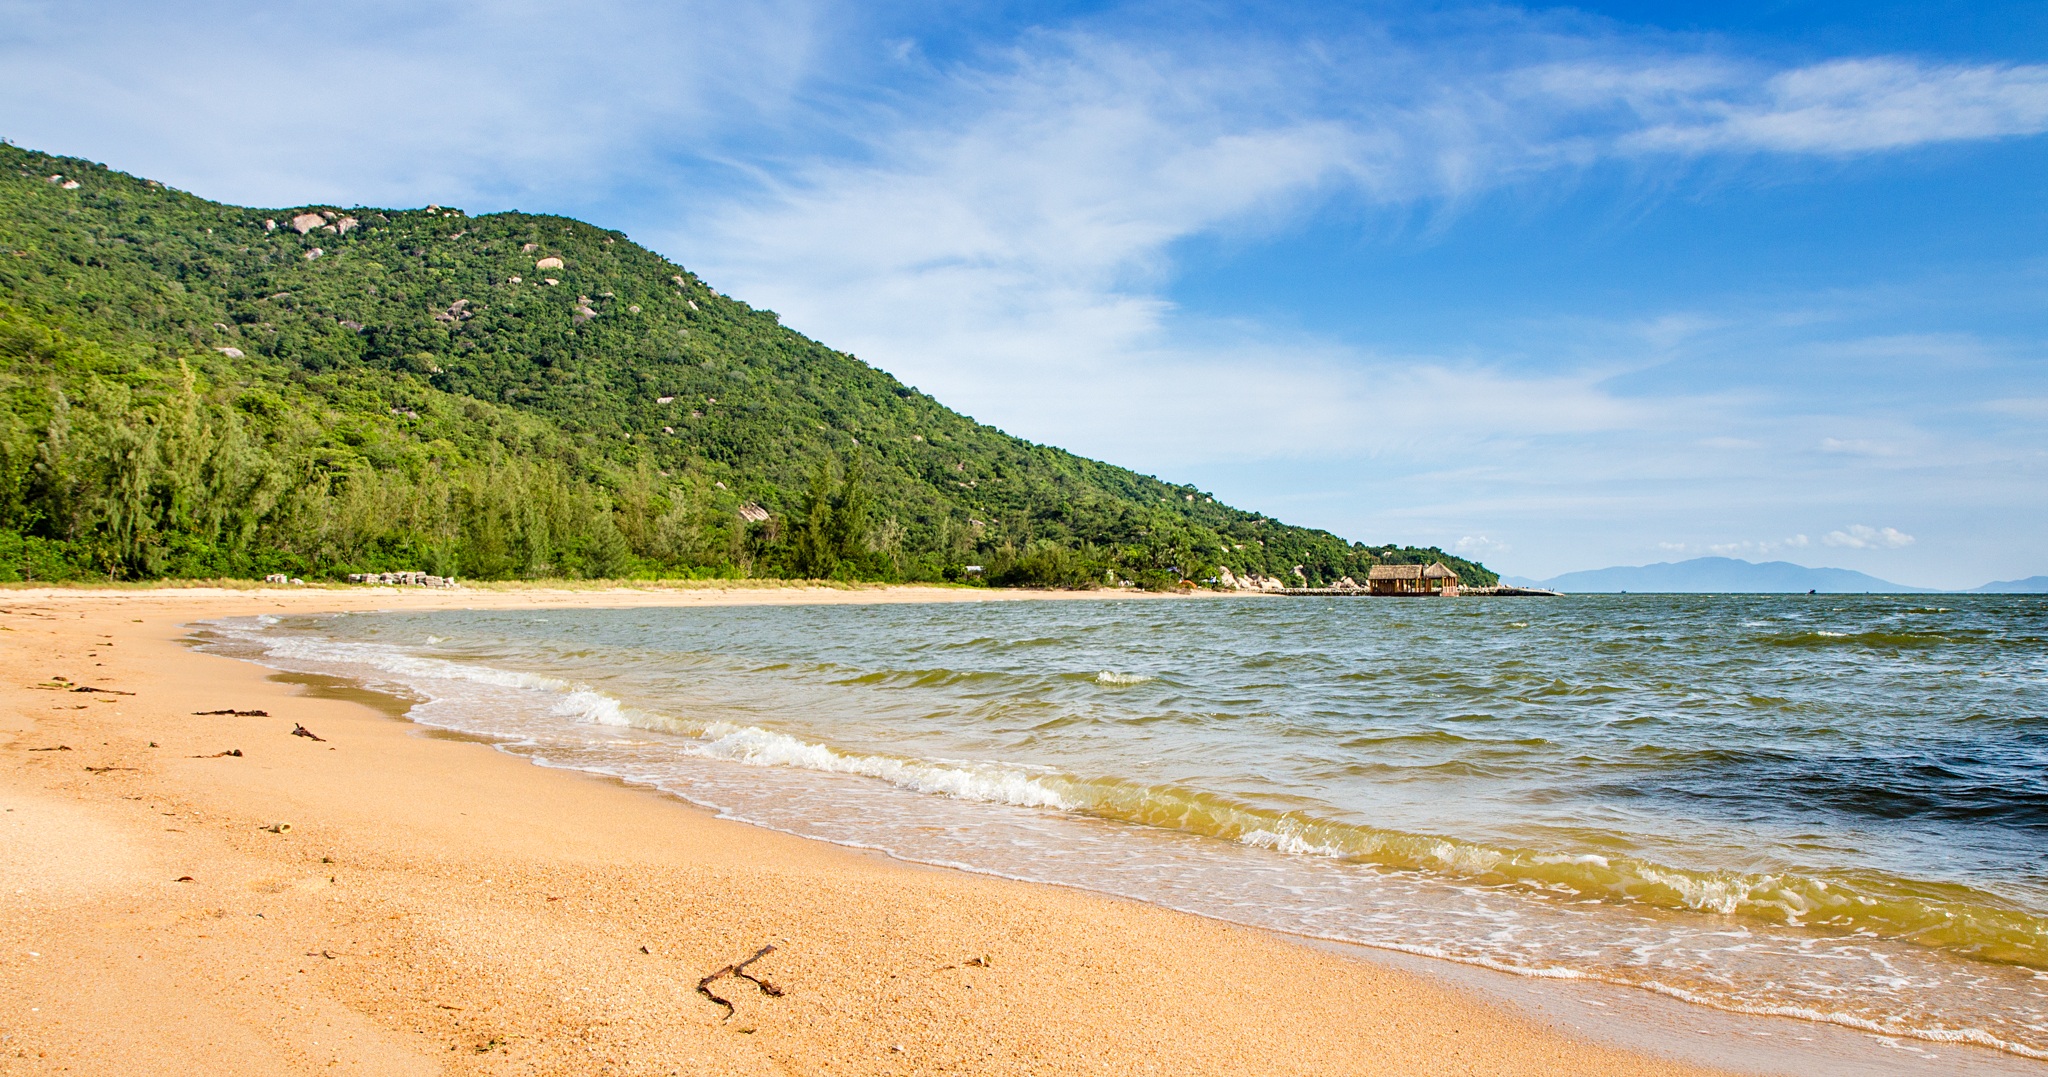
beach, sea, coast, sand, ocean, shore, wave, flower, home, vacation, male, cove, bay, page, knife, body of water, write, rolling, landform, wind wave